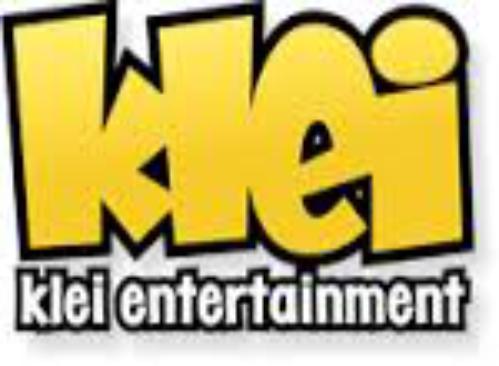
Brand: Klei
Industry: Leisure